Not Another B Movie

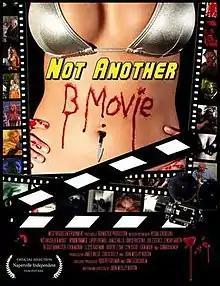
Theatrical poster

Not Another B Movie is a 2010 American satirical film, written and directed by John Wesley Norton, which peers into the processes of making a low-budget horror film. The film stars Byron Thames, Larry Thomas, James Vallo, David Faustino, Joe Estevez, and Ed Asner.